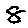
Label: 8